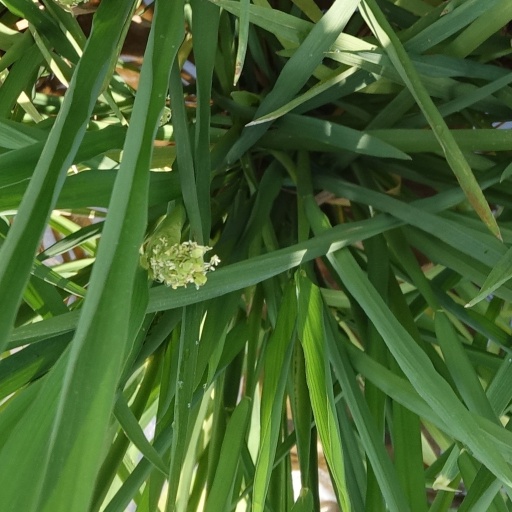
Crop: rice